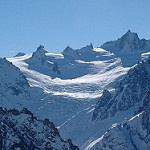
Label: glacier